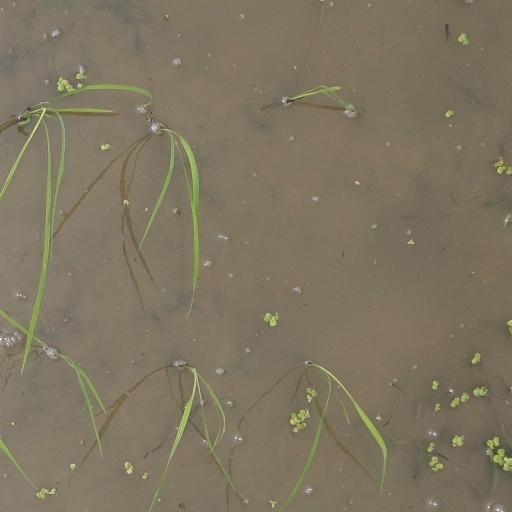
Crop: rice